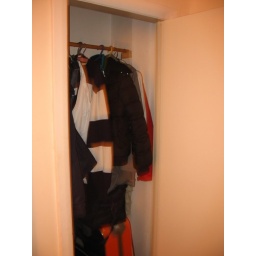
Cupboard I am standing in front of in bedroom shots.